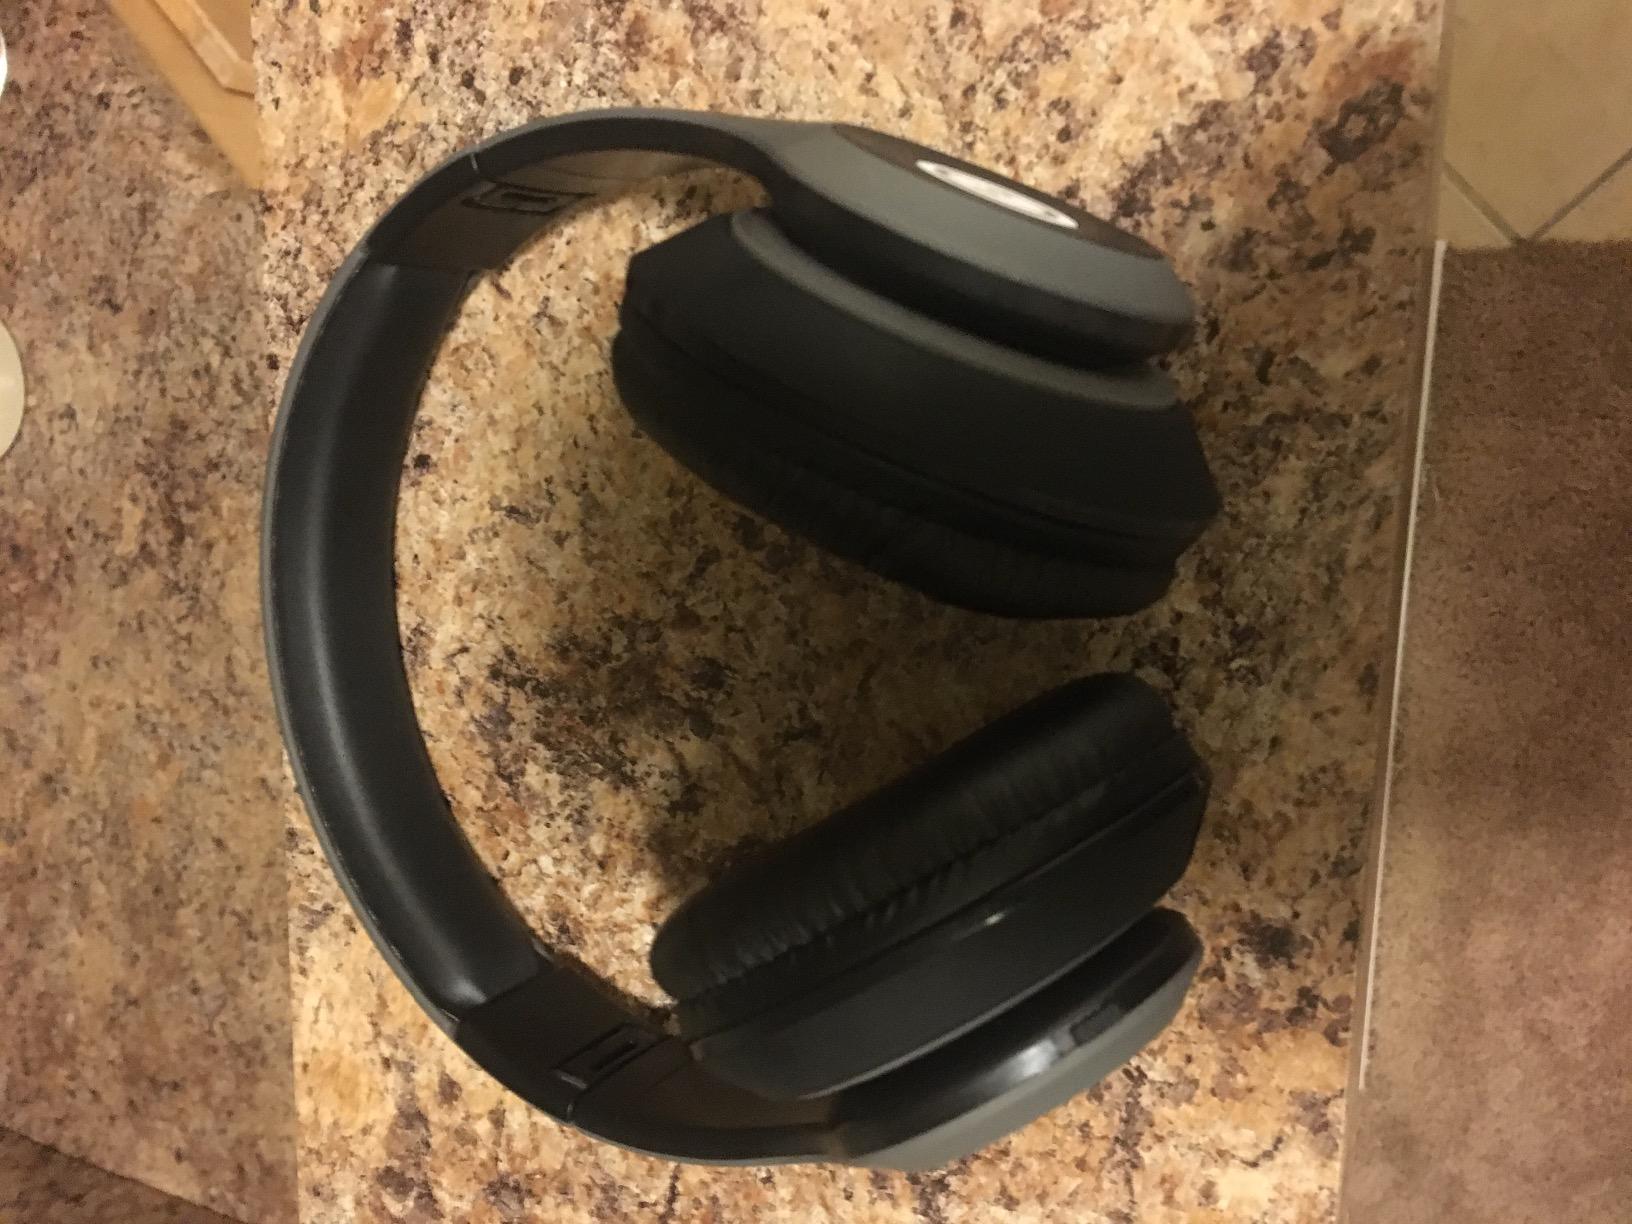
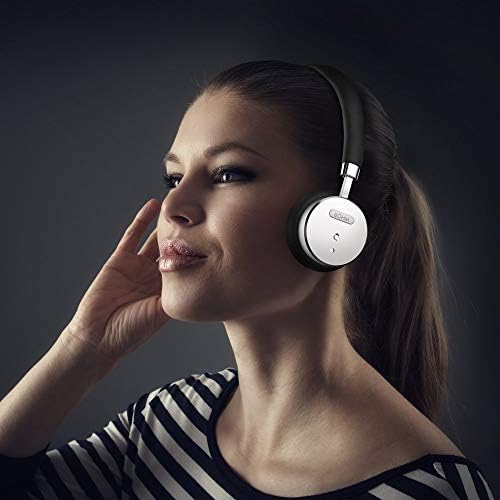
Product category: headphones
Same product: no